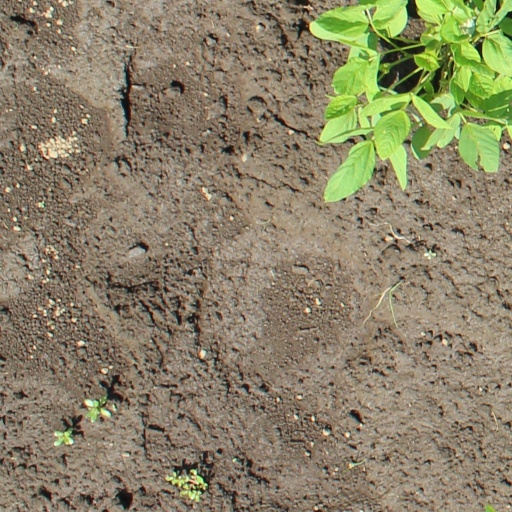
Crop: soybean